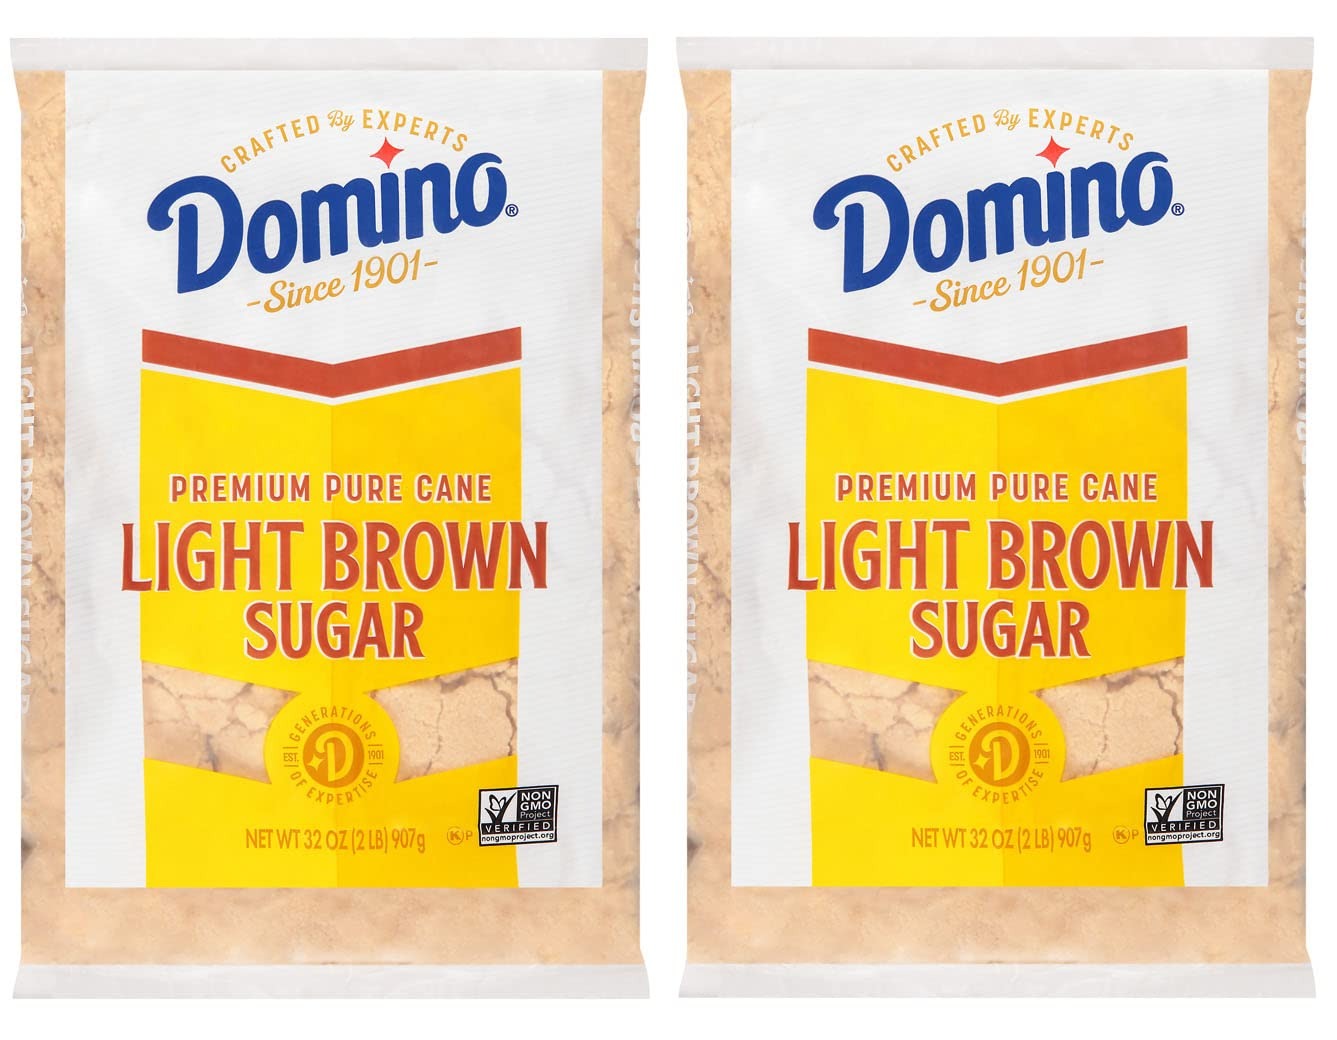
Item Name: Domino Premium Pure Cane Light Brown Sugar, 2 LB Bag (Pack of 2)
Bullet Point 1: BUTTERY AND CARAMEL FLAVOR: perfect for sweets of all kinds.
Bullet Point 2: IDEAL FOR: cookies, shortbread, cakes, and as a topping to oatmeal, yogurt and fruit.
Bullet Point 3: TRUSTED BAKING PARTNER: since 1901, Domino Sugar has been the trusted partner for generations of bakers.
Bullet Point 4: PURE CANE SUGAR: we use the highest standard to maintain the naturally sweet flavor found in the sugarcane plant.
Bullet Point 5: GLUTEN FREE, KOSHER CERTIFIED & NON-GMO PROJECT VERIFIED
Product Description: Do not settle for less. Add the delicious taste of Domino Light Brown Sugar to your next one-of-a-kind creation. Its buttery, caramel flavor makes it the perfect choice for sweets of all kinds. From cookies and shortbreads to Blondies, crumble toppings and more, you can trust Domino Light Brown Sugar for all your baking needs. Remember: If the recipe does not specifically say Dark or Light Brown Sugar, then Light Brown Sugar is needed.
Value: 64.0
Unit: Ounce

Price: 5